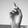
ASL letter: D